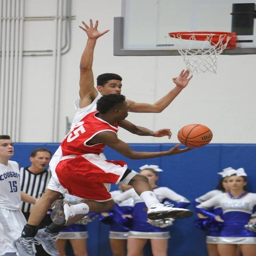
images at boys basketball game .